HTC Explorer

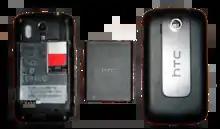
HTC Explorer with the back cover removed.

The Explorer has a plastic chassis that is 4.05 in (102.8 mm) long, 2.25 in (57.2 mm) wide, and 0.51 in (12.9 mm) thick, and weighs 3.81 (108 g). The screen is a 3.2-inch TFT capacitive touchscreen, supporting 256K colors and around 180 pixel-per-inch density. The device features a 600 MHz Cortex-A5 single-core central processing unit (CPU) and a single-core Adreno 200 graphics processing unit (GPU), in conjunction with an accelerometer and proximity sensor. Other features include a microphone, GPS, and 3.15-megapixel rear camera. HTC Explorer has 512MB Ram and removable Li-ion 1230 mAh battery. The Phone was announced in September 2011 and released in October 2011. The rear of the Explorer features a patterned plastic surface with a rubbery, leathery texture to help users to grip and hold the device, with an additional plate of brushed metal at the center of the rear cover.